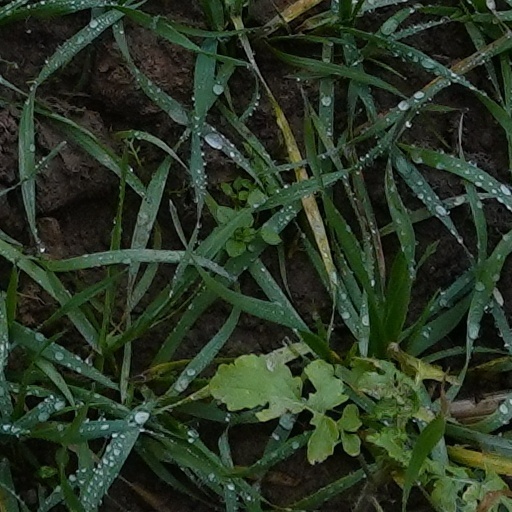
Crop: wheat